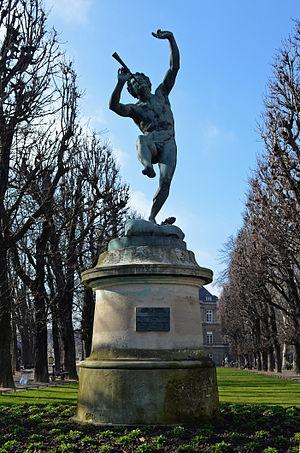
Faune dansant sur une outre de vin, bronze d'Eugène-Louis Lequesne (1851) - Jardin du Luxembourg, Paris.
Le Faune dansant est une sculpture réalisée par Eugène-Louis Lequesne en 1850 qui est située dans le jardin du Luxembourg à Paris.
Eugène-Louis Lequesne est un sculpteur français, né le 15 février 1815 à Paris où il est mort le 3 juin 1887.
Faunus est, dans la mythologie romaine, le dieu à cornes de la forêt, des plaines et des champs. Quand il a rendu le bétail fertile, il s'est appelé Inuus.